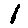
Label: 1